Starrcade (1996)

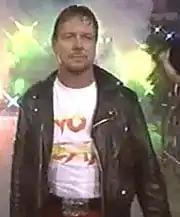
Roddy Piper, before his match with Hollywood Hogan at Starrcade

The seventh match was between The Giant and Lex Luger. The match began with Luger delivering punches, and The Giant pushing off Luger. The Giant dominated Luger after performing a clothesline. Luger fought back with kicks after The Giant missed a body avalanche. The Giant continued to attack, but missed a dropkick. Luger performed clotheslines, a hangman's neckbreaker and a scoop slam. Luger then applied the Torture Rack, but Syxx came down, and performed a spin kick to Luger. Sting came down, and left a baseball bat in the ring. Luger performed a low blow to The Giant, and pinned him after several attacks with the bat to win the match.